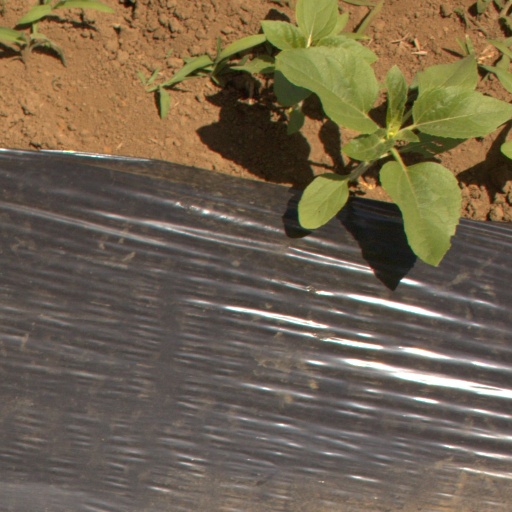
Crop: Jerusalem artichoke